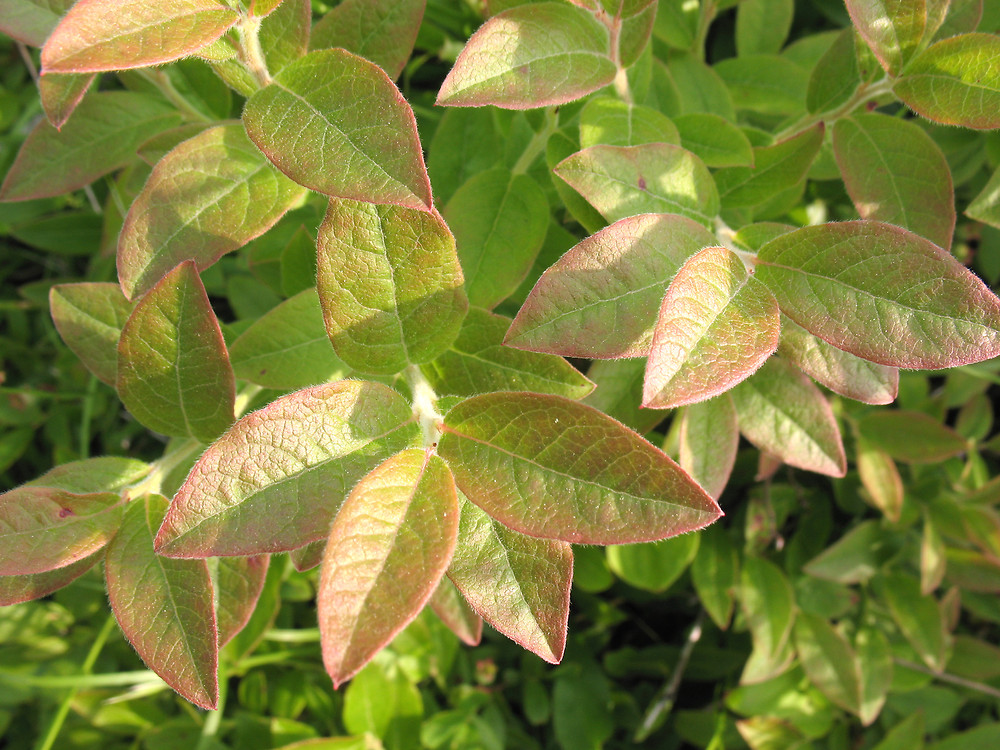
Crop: peach
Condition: healthy